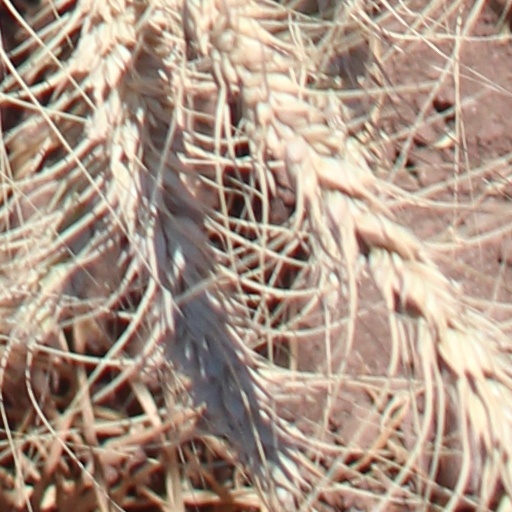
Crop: wheat